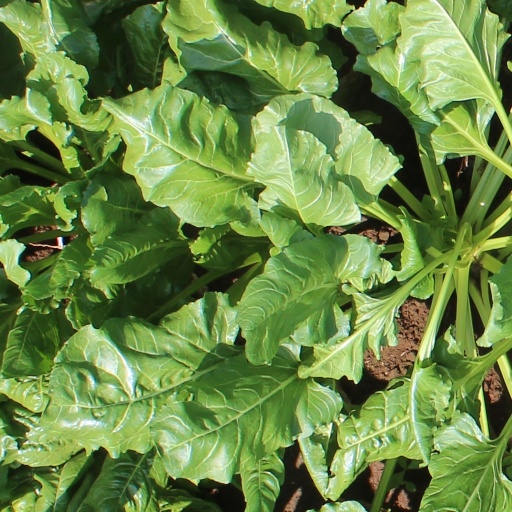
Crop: sugar beet